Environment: real
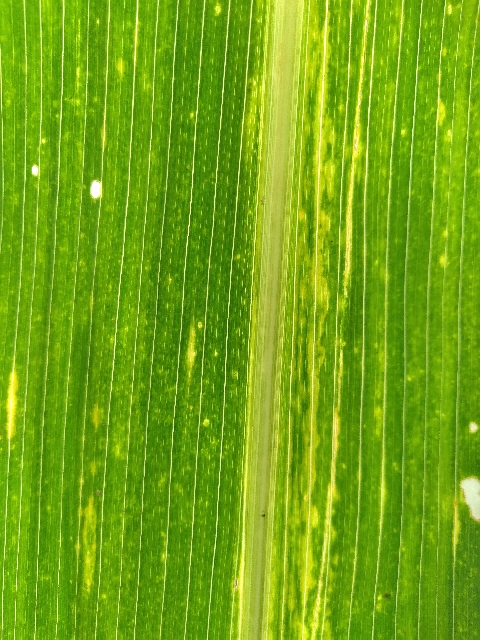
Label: lethal_necrosis